Marie-Christine Debourse

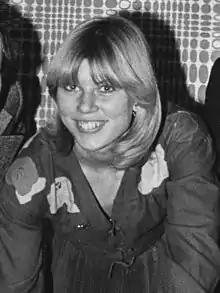
Marie-Christine Debourse at the start of the

Marie-Christine Debourse, born 24 1951 at Wambrechies is a former French athlete who specialized in the high jump and pentathlon. Her athletic club was from Lille from 1967 to 1974, the (USMT Paris) from 1975 to 1976, and from 1977 to 1980.